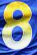
Number: 8